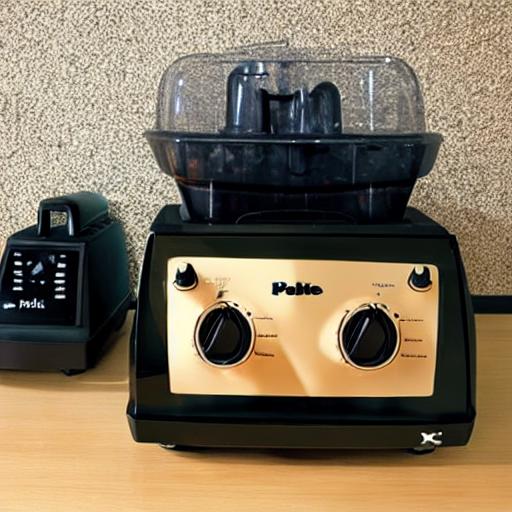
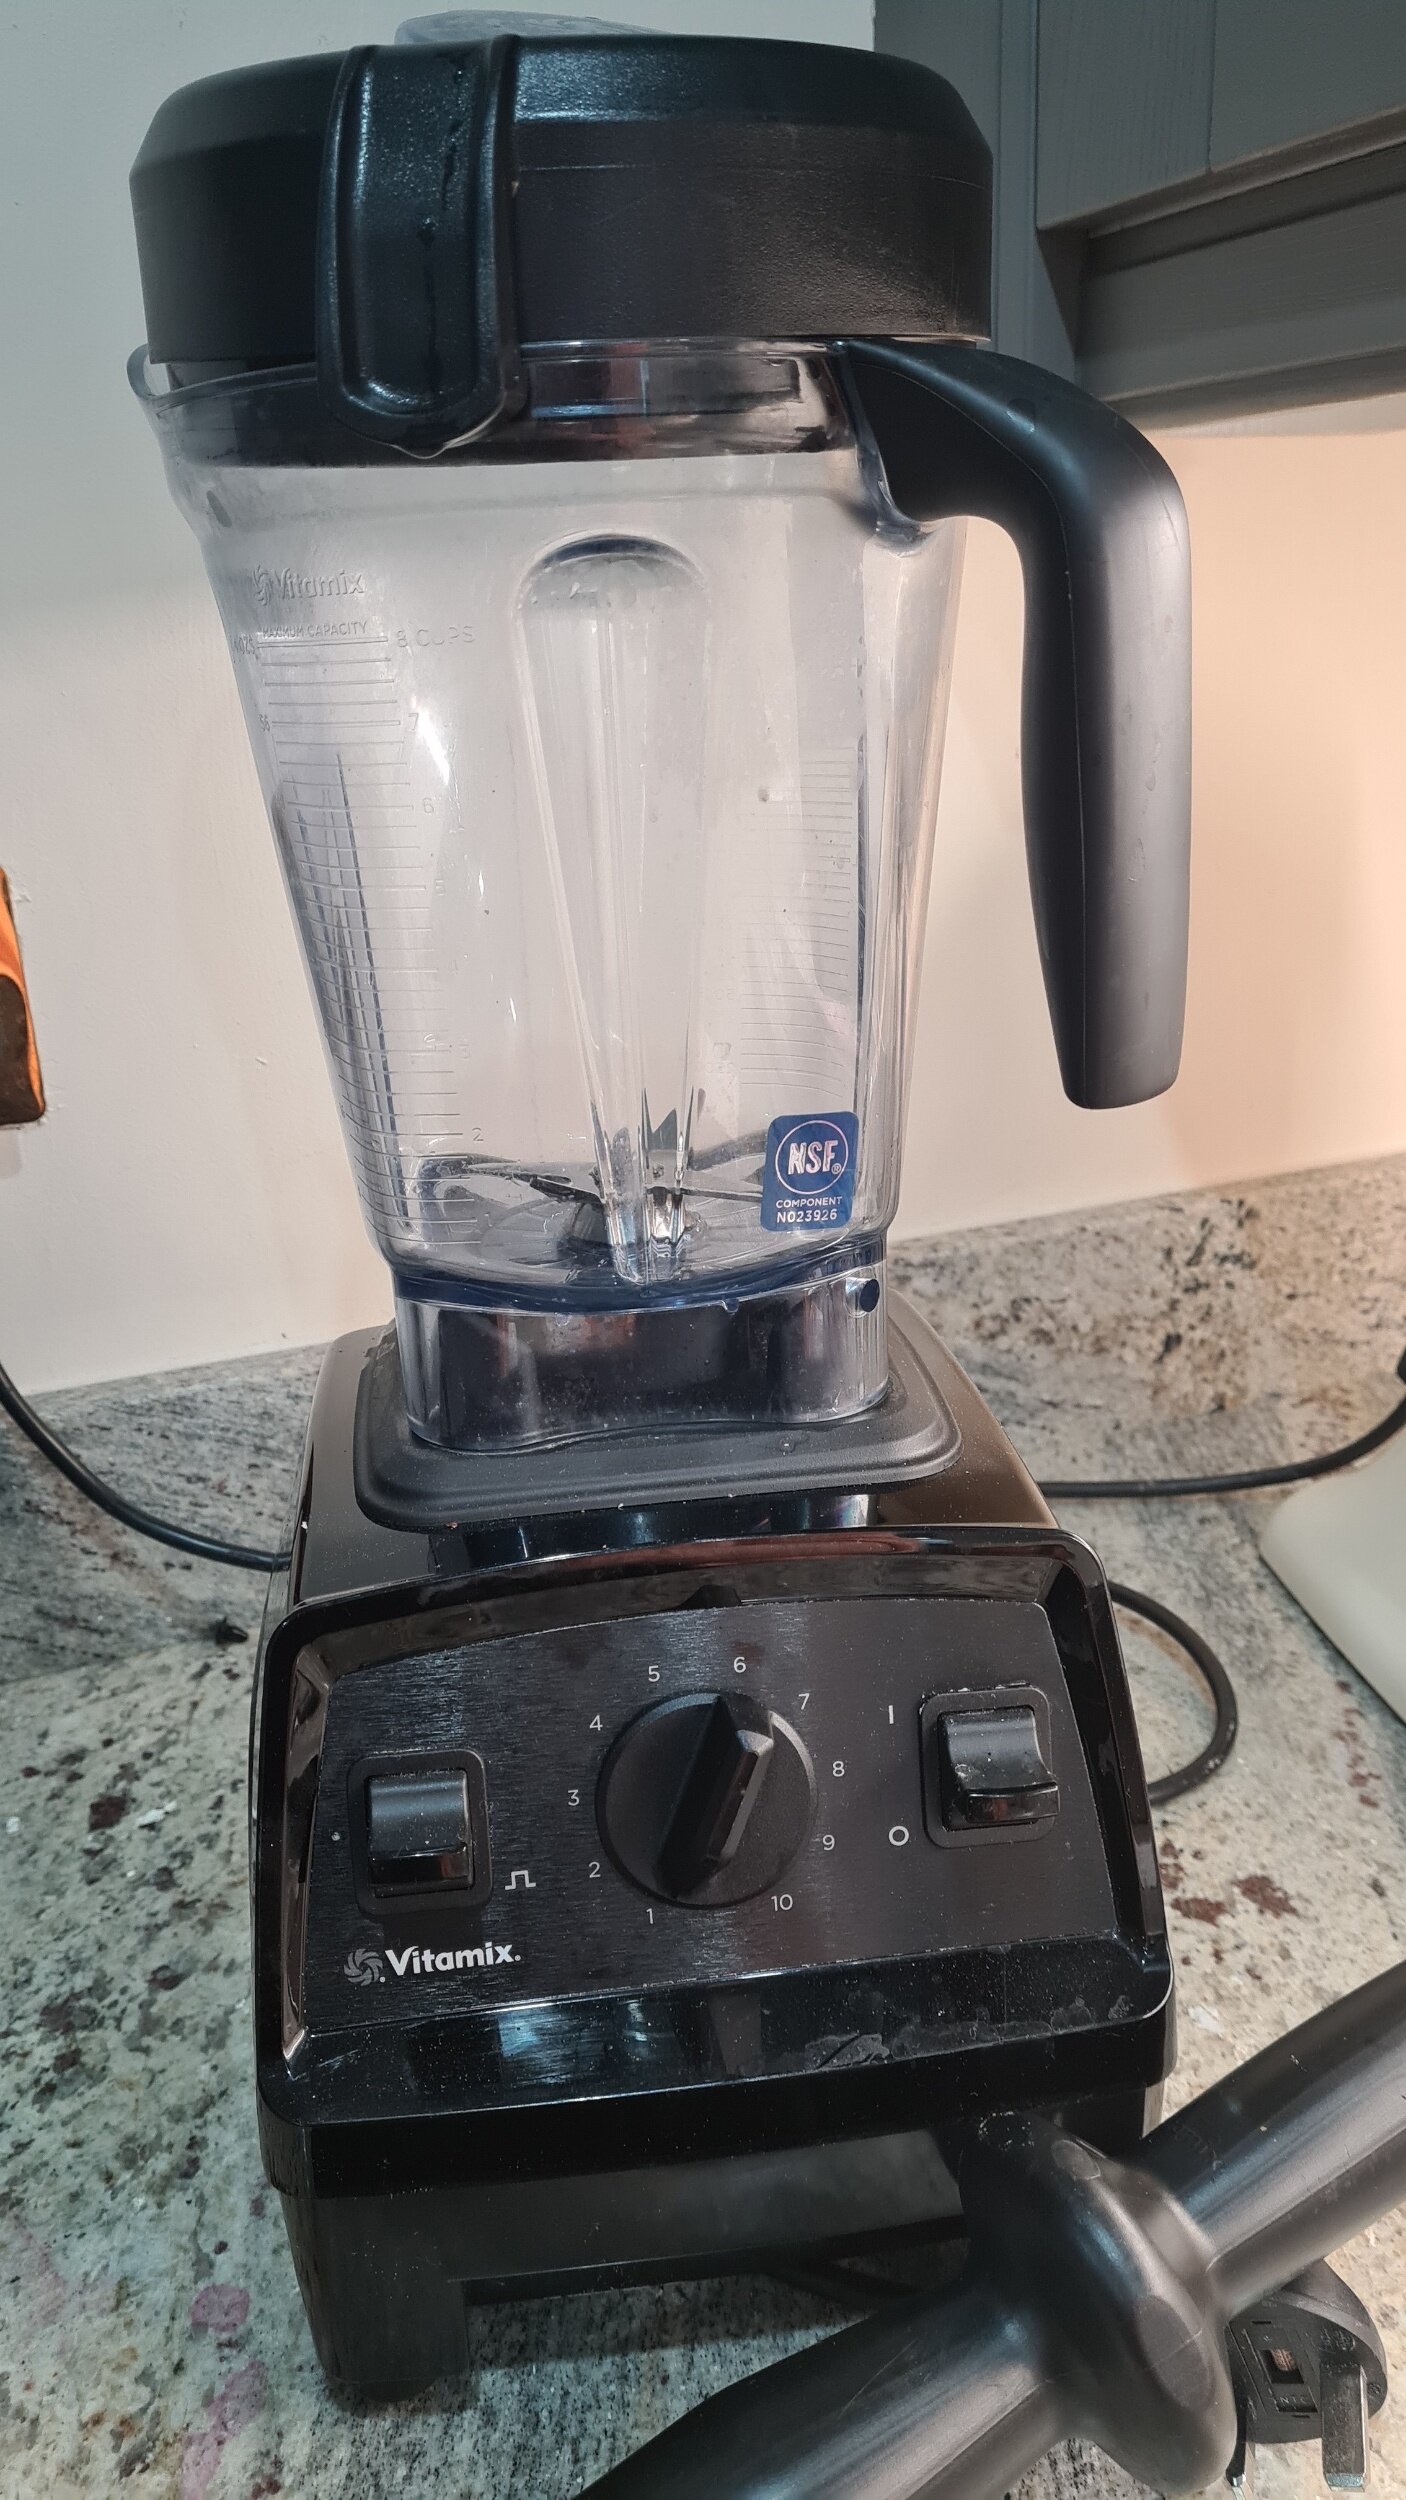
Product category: items_blender
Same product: no